XYZ Line

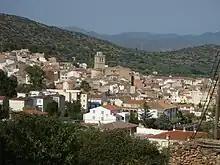
A view of Viver.

The Nationalists were surprised by the resistance of the Republican forces, and General Alfredo Kindelán tried to persuade Franco to abandon the operation. The German Condor Legion was exhausted and was eventually withdrawn from the front. Nevertheless, Franco ordered the attack to be continued, and that Valencia be captured by 25 July. By the beginning of July, the Nationalists reinforced the front with three divisions of the Italian Corpo Truppe Volontarie (CTV) led by General Mario Berti, and four divisions of General José Solchaga's Turia Corps. Furthermore, the Nationalists had nine hundred cannons and four hundred aircraft in this front, and had just received about 50 Italian medium bombers (BR.20, SM.79, SM.81). Opposing the Nationalists, the Republicans had the six army corps (Palacio's XVI Corps, Garcia Vallejo's XVII, Vidal's XIX, Duran's XX and Ibarrola's XXII, as well as Güemes's Group A and Romero's Group B) of General Leopoldo Menéndez's Army of the Levante.